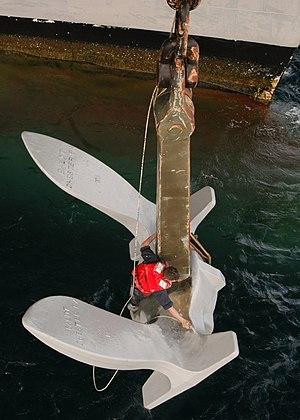
Une ancre est un objet embarqué, souvent lourd, souvent en métal et destiné à stabiliser des bateaux à un endroit spécifique sur les fonds rocheux, vaseux ou sableux. Il y a deux catégories d’ancrages, les ancrages provisoires et les ancrages permanents. Un ancrage permanent ne peut être déplacé par le navire qui s'y ancre. L'ancrage provisoire est permis par l'ancre stockée à bord et remontée lorsque le navire quitte son mouillage.